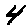
Label: 4